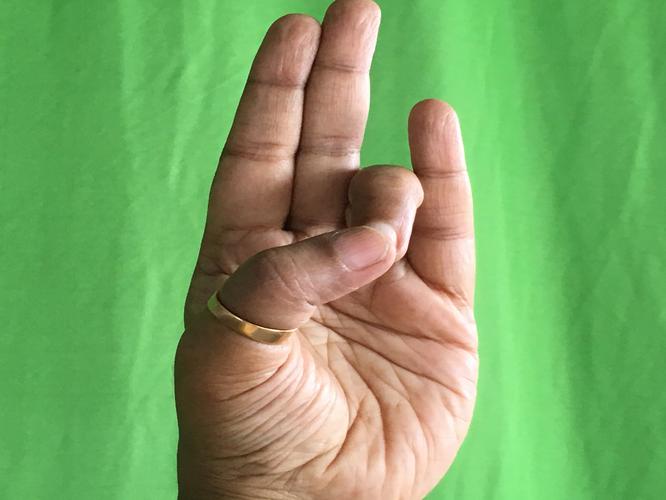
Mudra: Mayura
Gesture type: single_hand